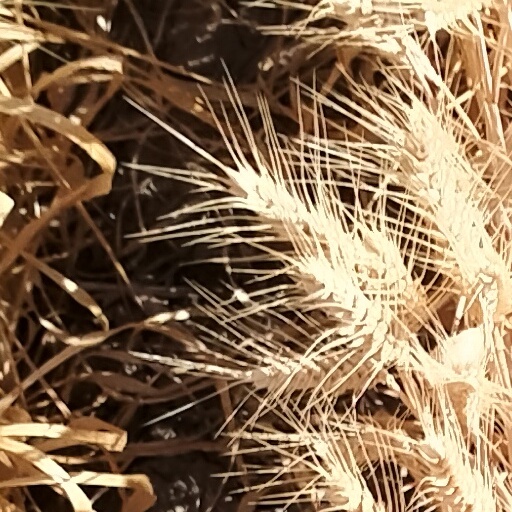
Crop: wheat